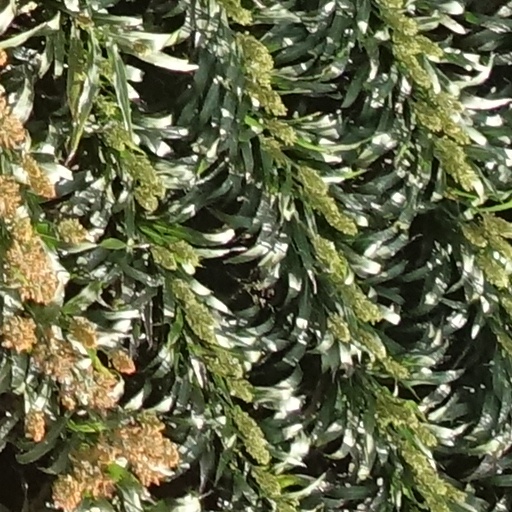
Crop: sorghum